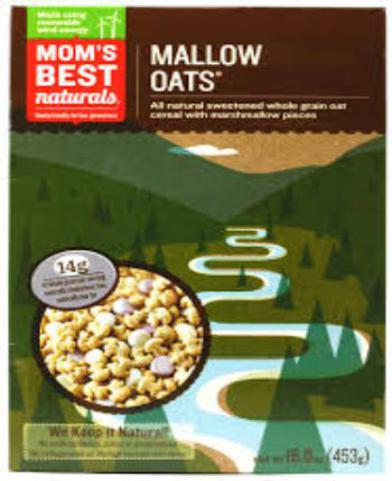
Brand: mallow oats
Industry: Food